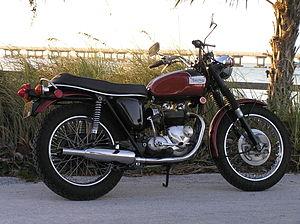
La Triumph Tiger Daytona est une moto fabriquée par Triumph de 1967 à 1974.